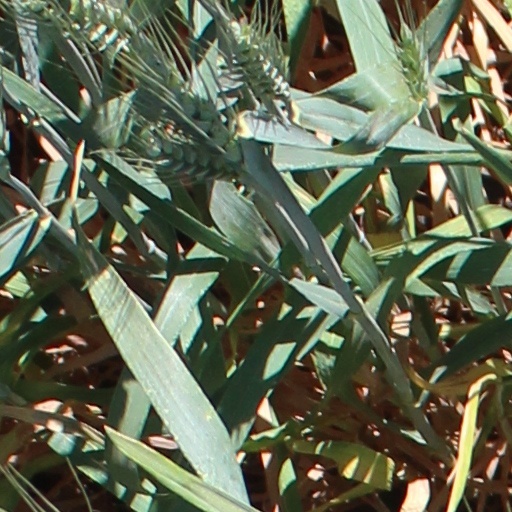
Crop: wheat